Frank Crampsey

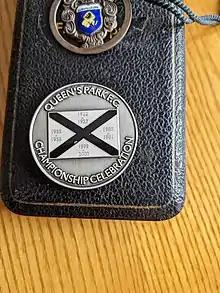
Queens Park F.C. Medal for Champions Celebrations. (1922-23), (1955-56), (1980-81),(1999-2000)

Scottish League Second Division: 1955–56